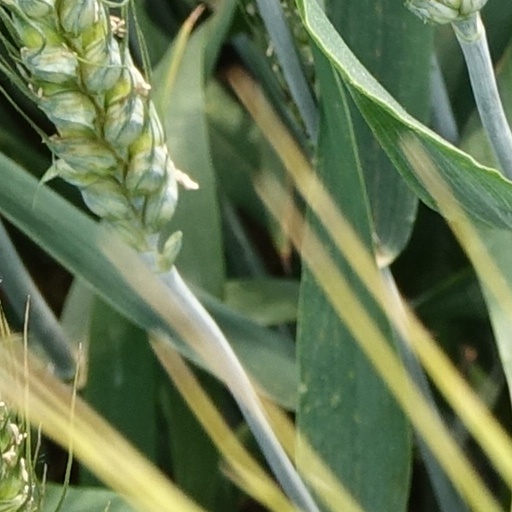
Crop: wheat